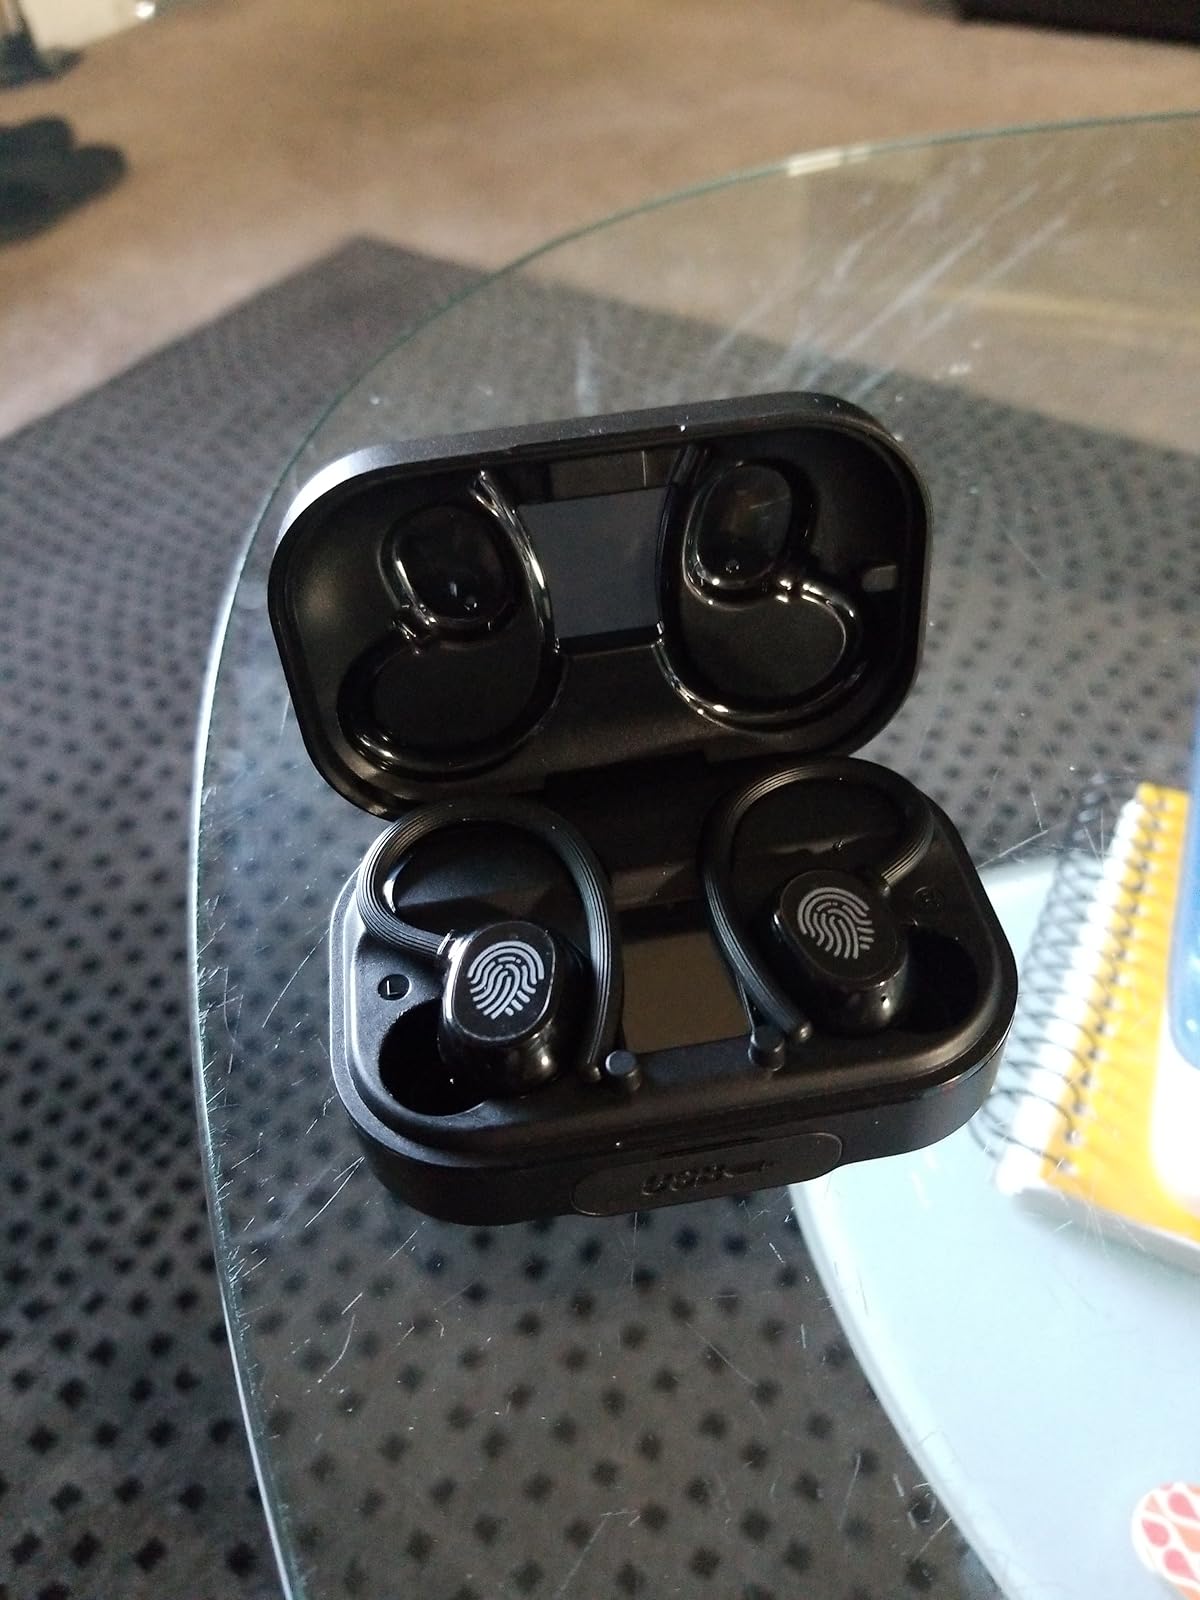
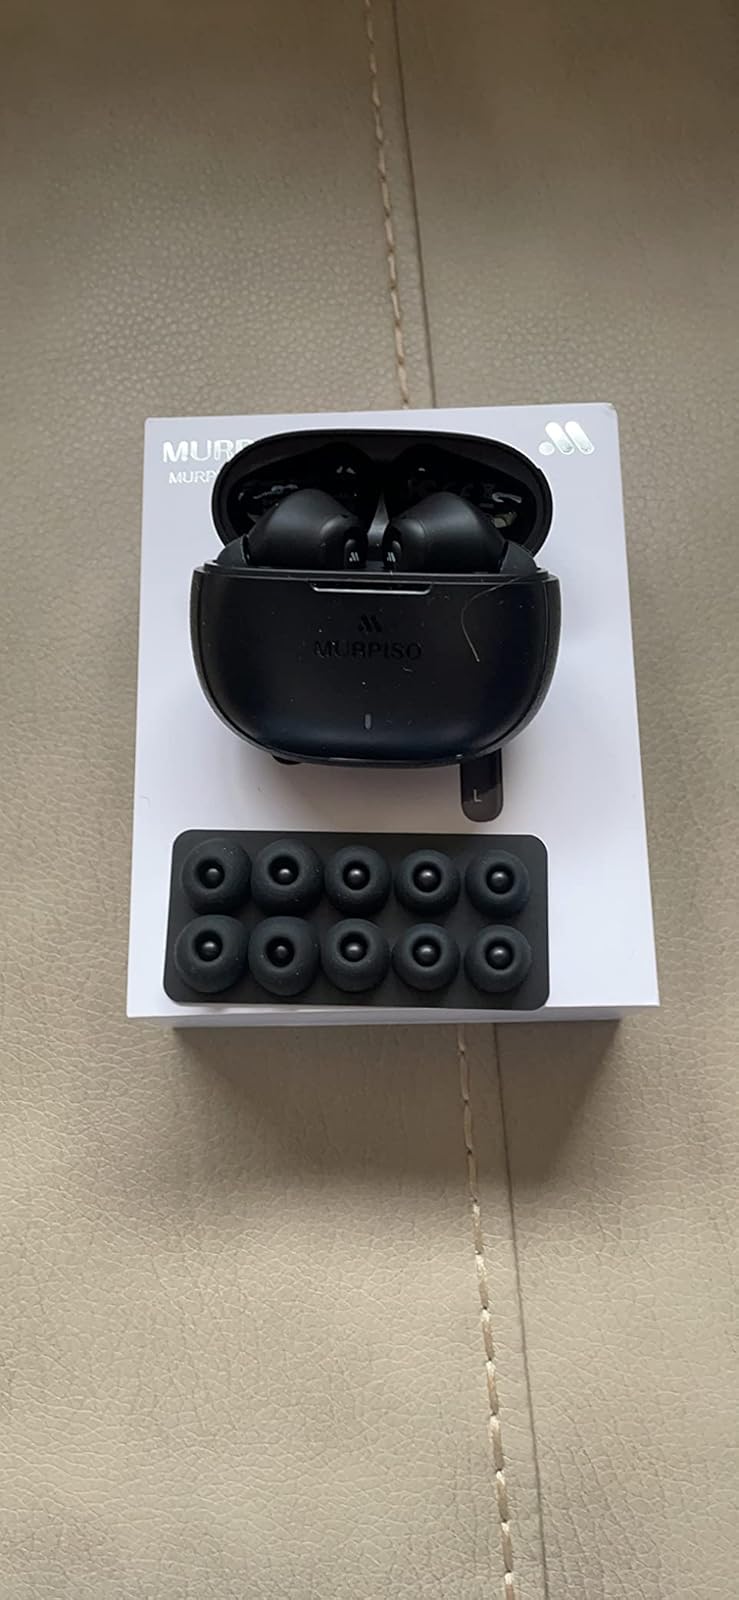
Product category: earbuds
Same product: no